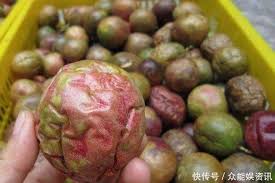
Waste category: biological